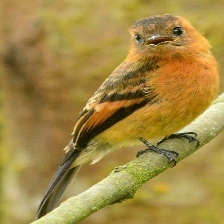
Species: CINNAMON FLYCATCHER
Scientific name: PYRRHOMYIAS CINNAMOMEUS